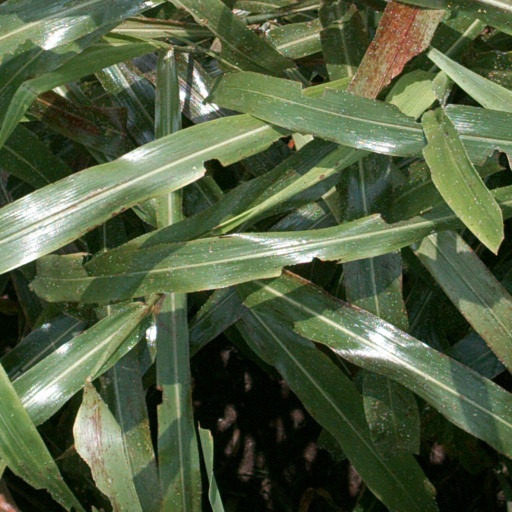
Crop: sorghum